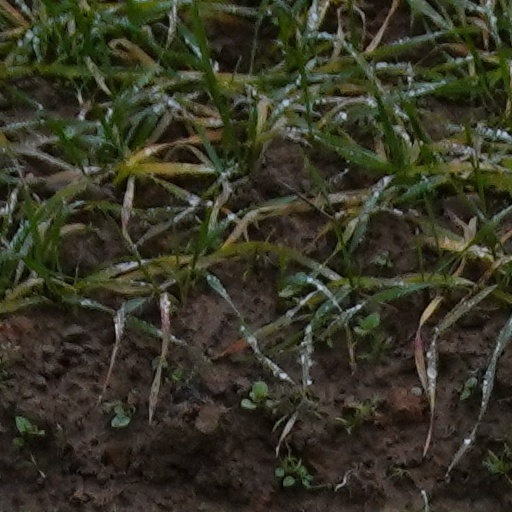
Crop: wheat